Question: Please indicate a possible affordance area of the drum that can be used for beating
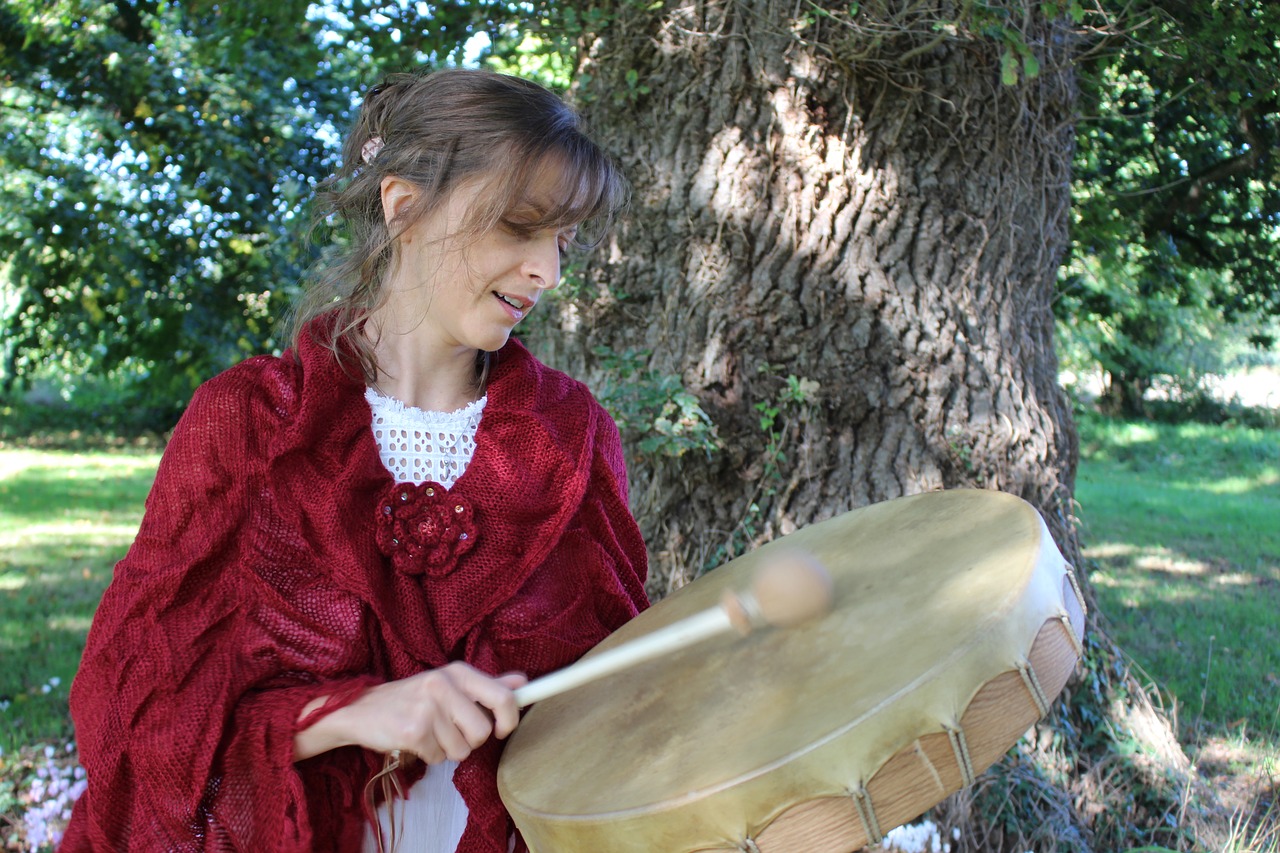
Answer: [452.787, 474.39, 1154.409, 840.877]